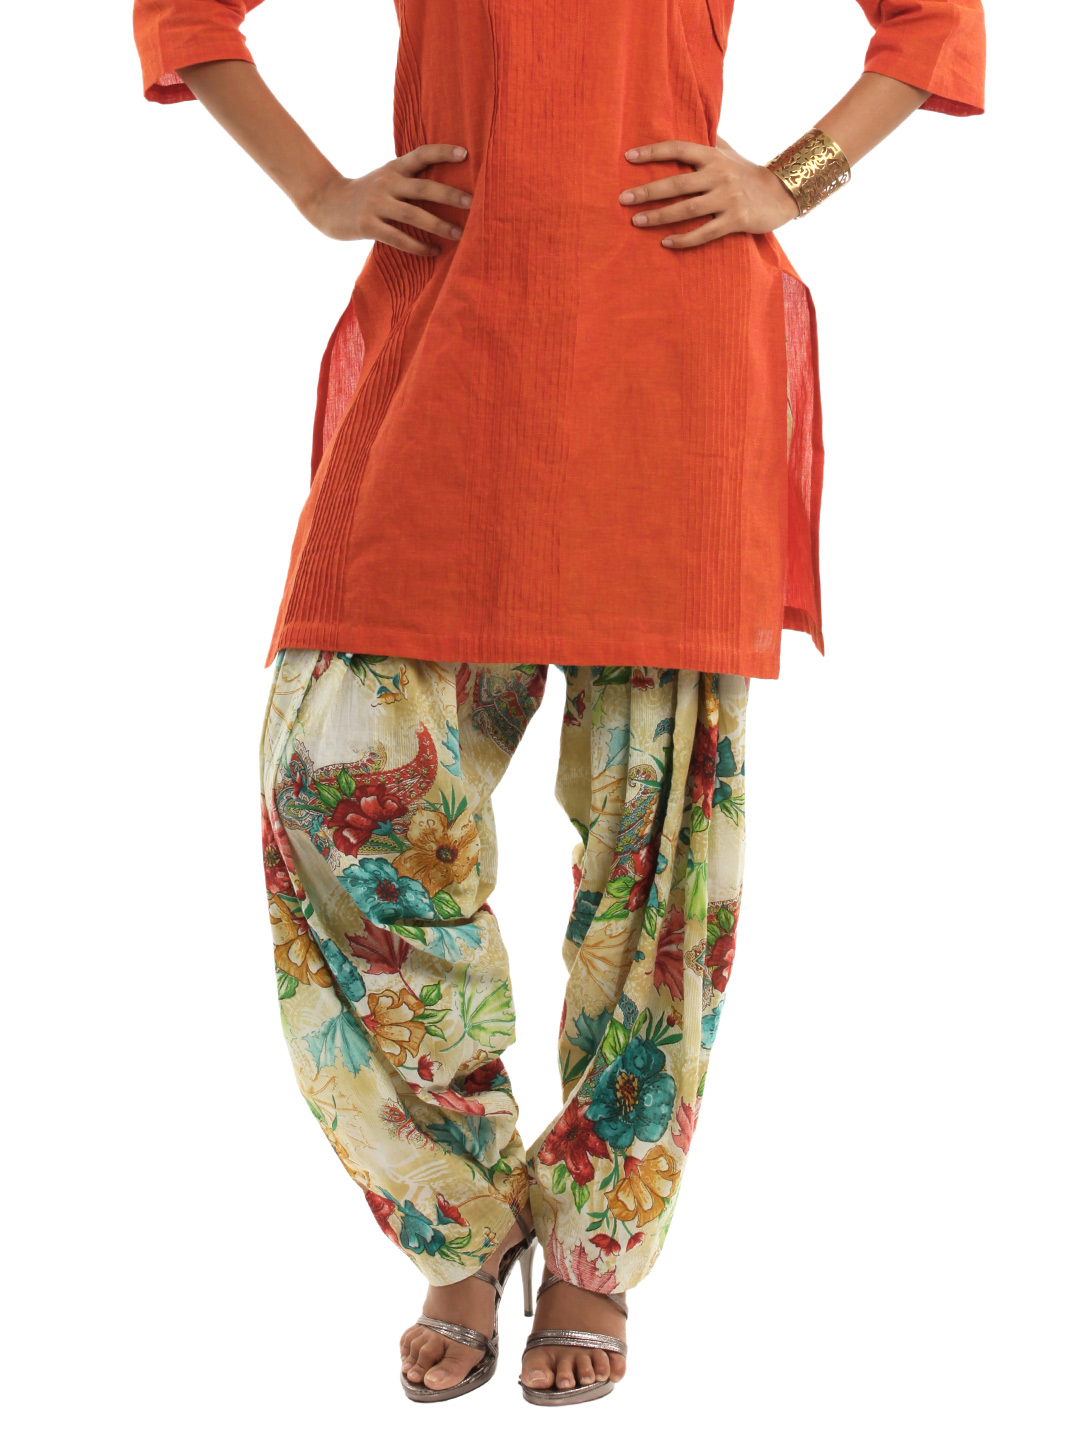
Shree Women Beige & Teal Patiala
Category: Apparel / Bottomwear / Patiala
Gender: Women
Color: Beige
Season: Fall 2012
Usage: Ethnic